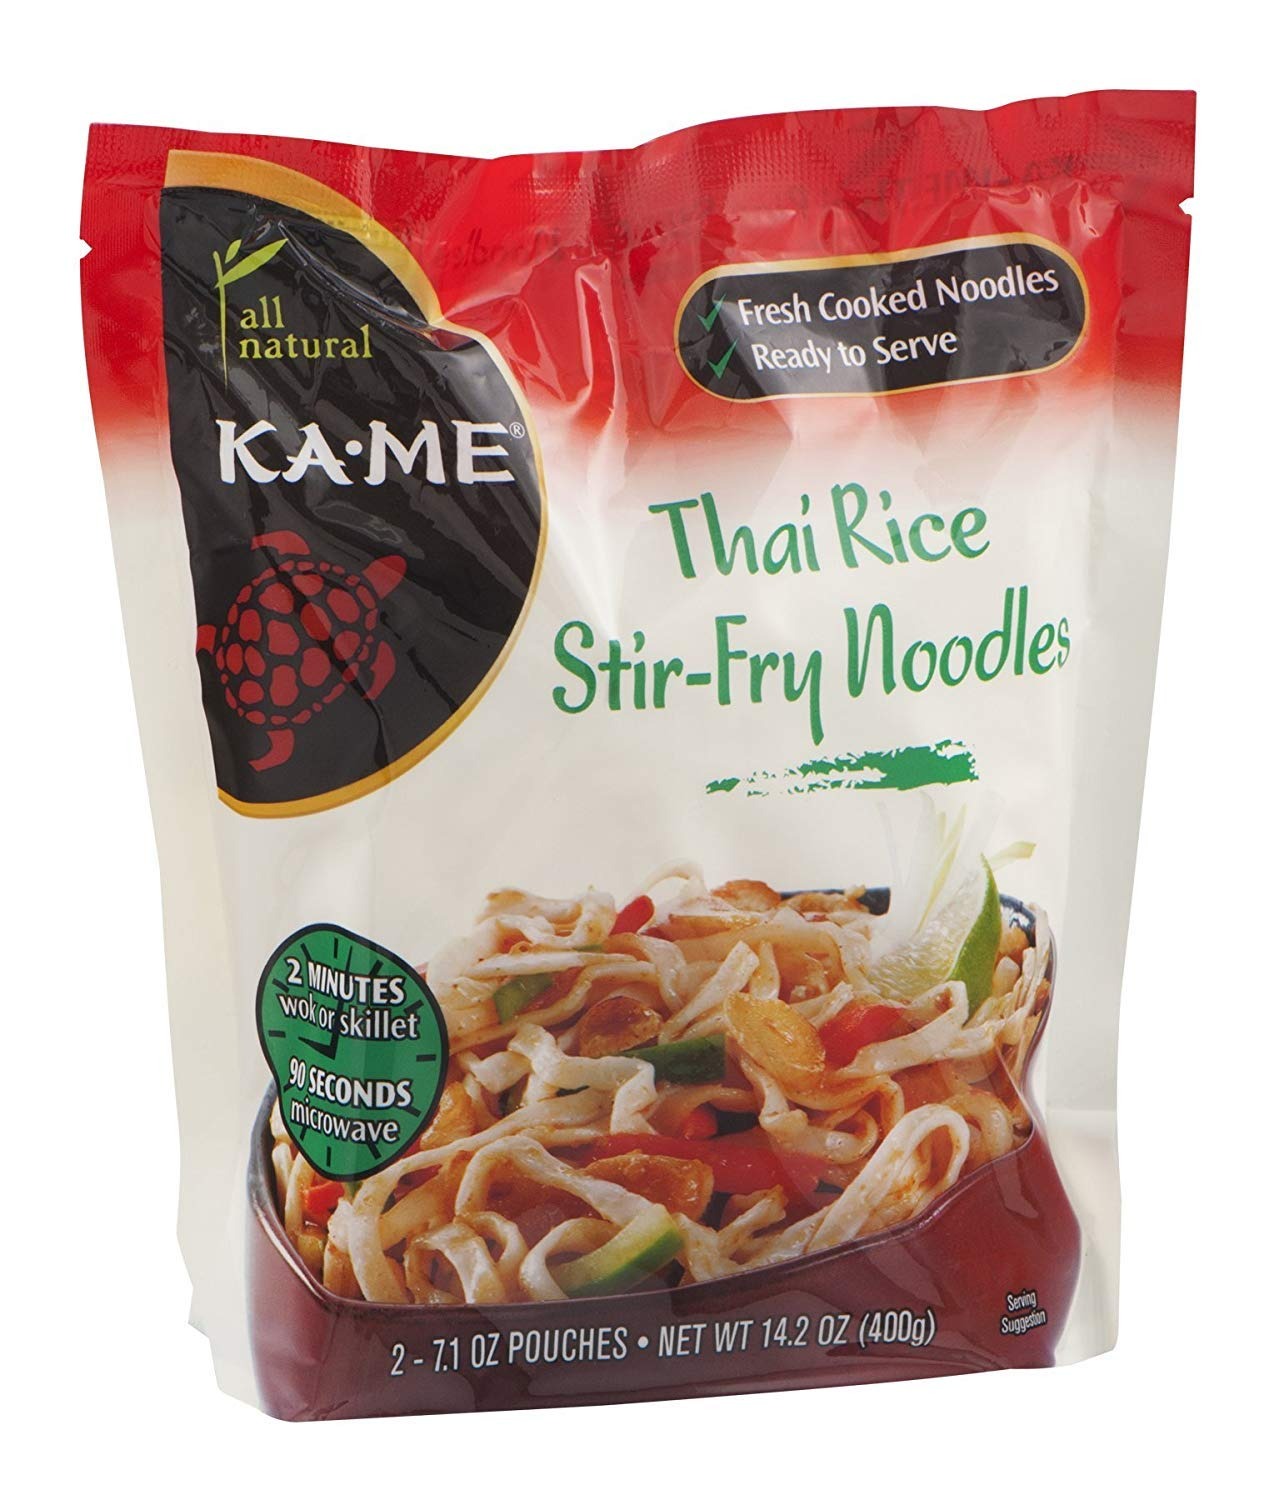
Item Name: Ka'Me Thai Rice Stir Fry Noodles - Case of 6 - 14.2 oz.
Value: 85.2
Unit: Fl Oz

Price: 9.99